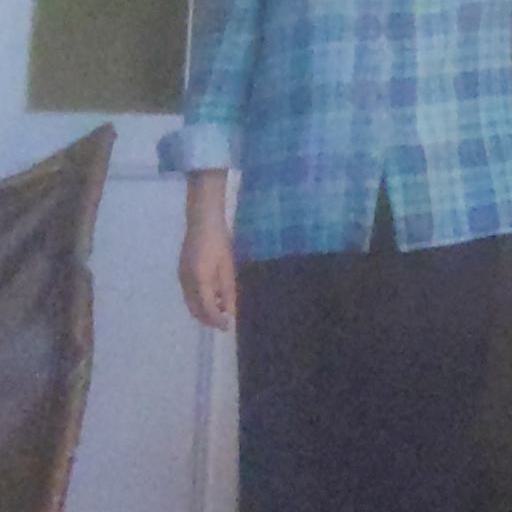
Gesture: no_gesture